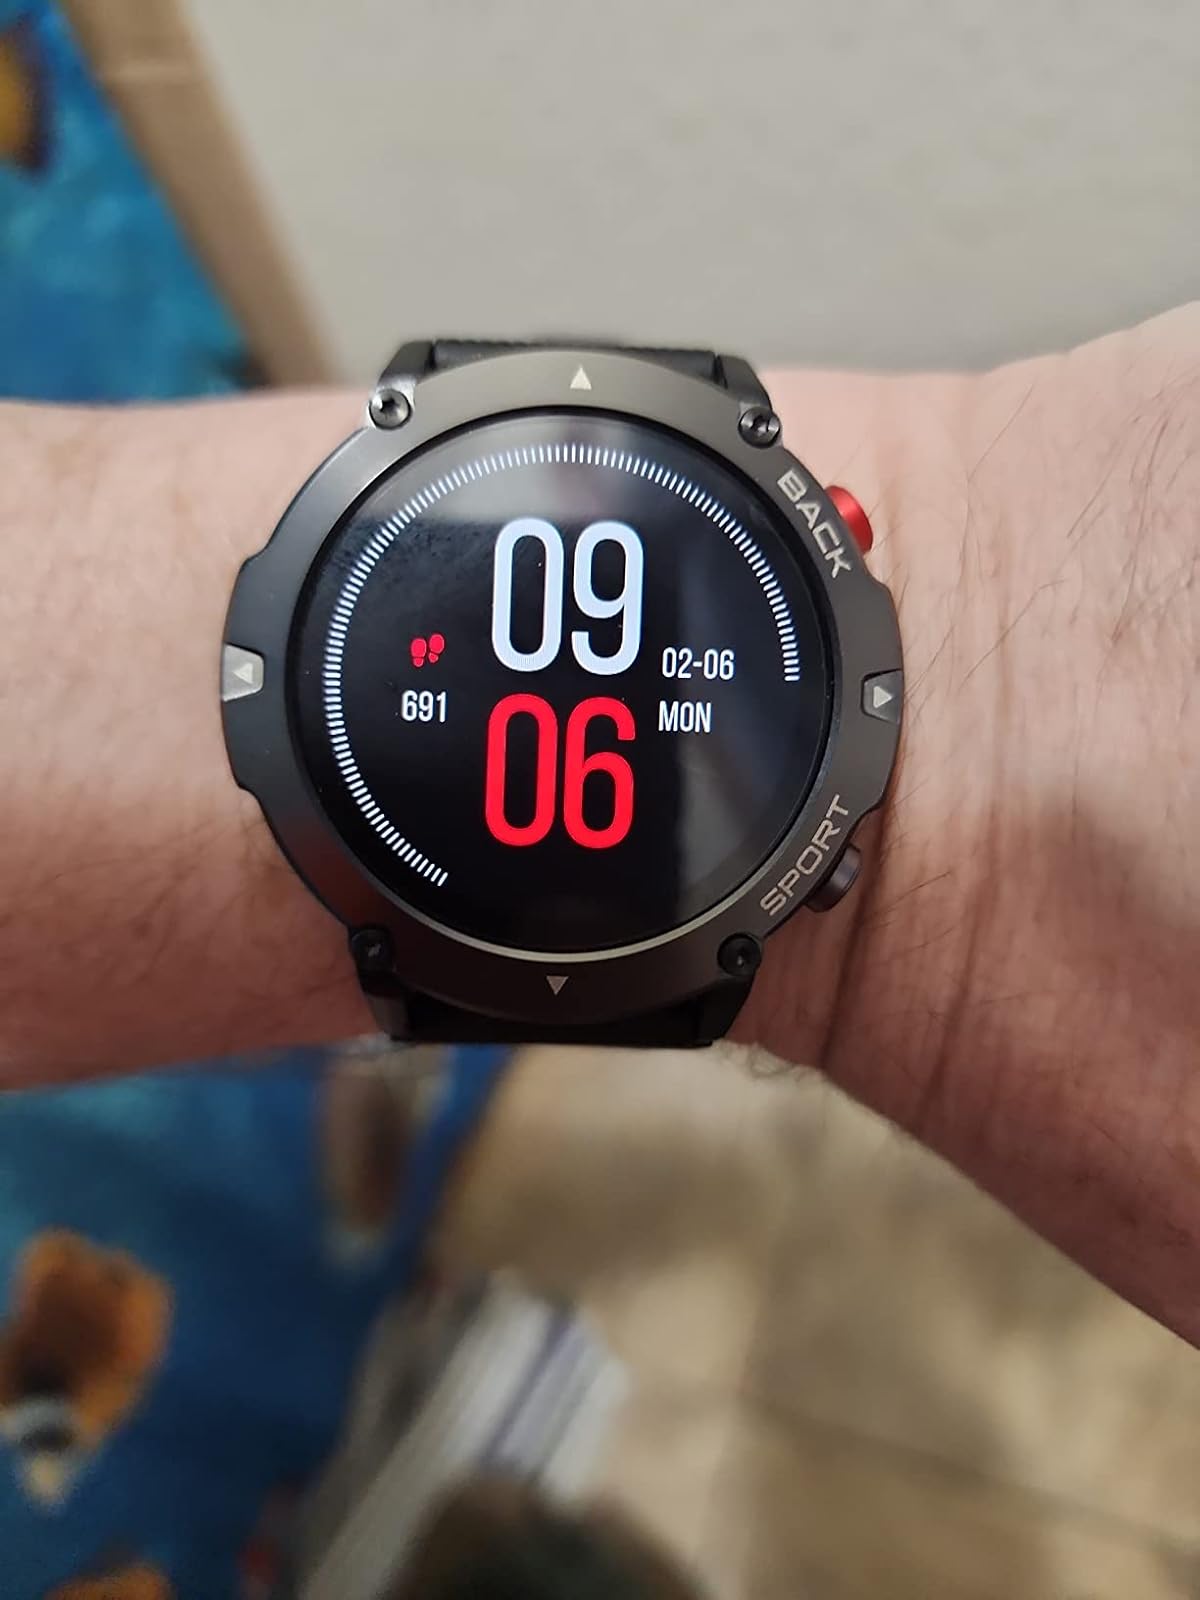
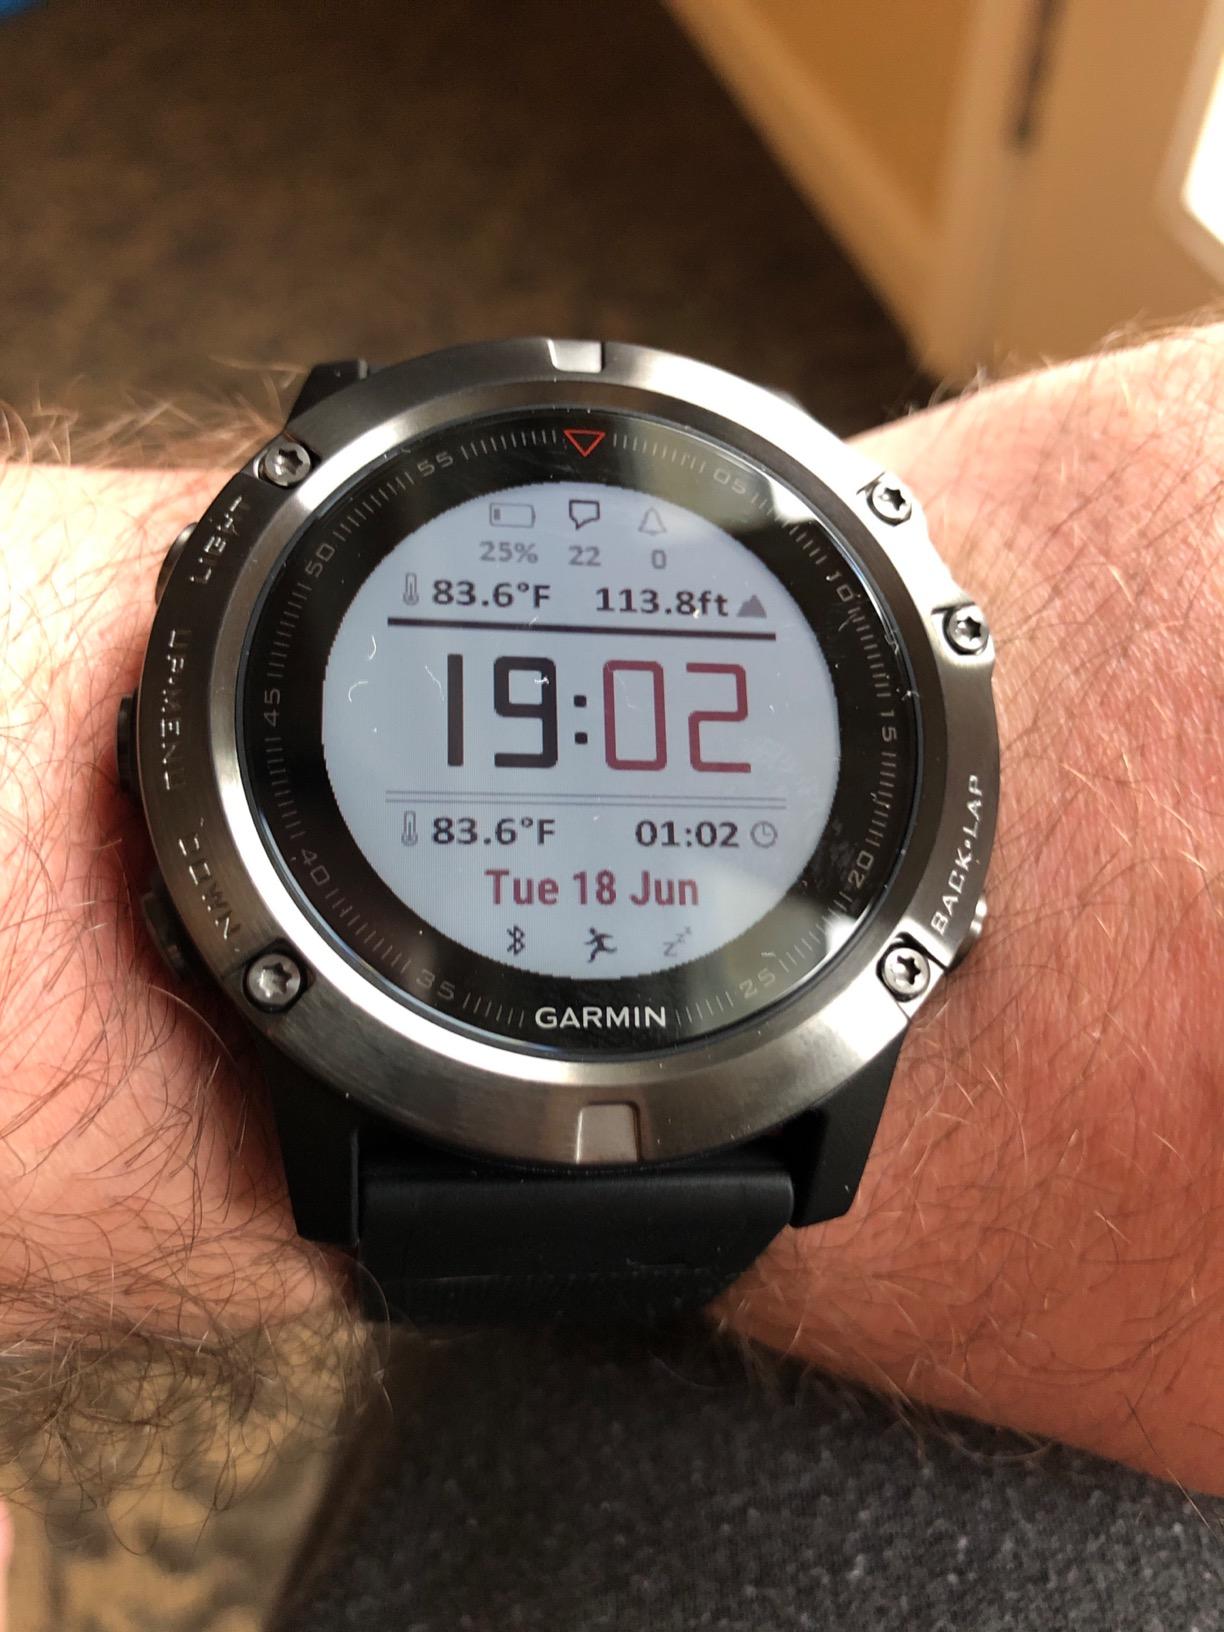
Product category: smartwatch
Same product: no